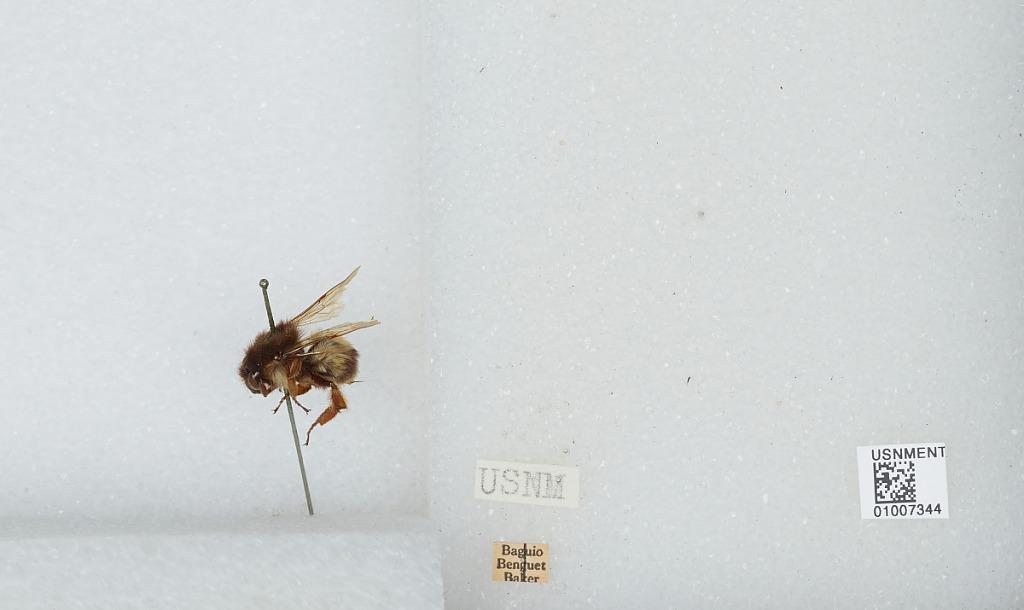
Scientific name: Bombus (Pyrobombus) flavescens Smith
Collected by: Baker
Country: Philippines
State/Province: Benguet
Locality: Baguio
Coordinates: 16.42, 120.6